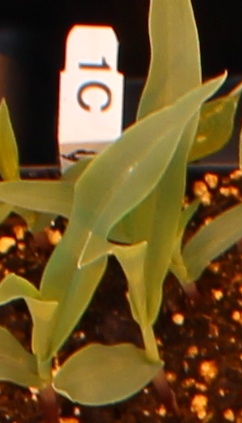
Label: Corn